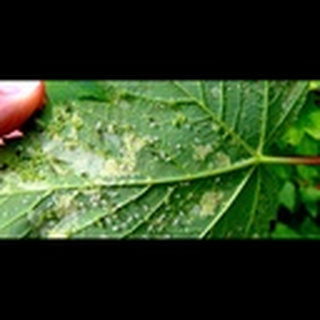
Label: cotton_aphids